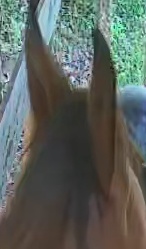
Face region: ears (position_of_ears)
Pain indicator: not_present